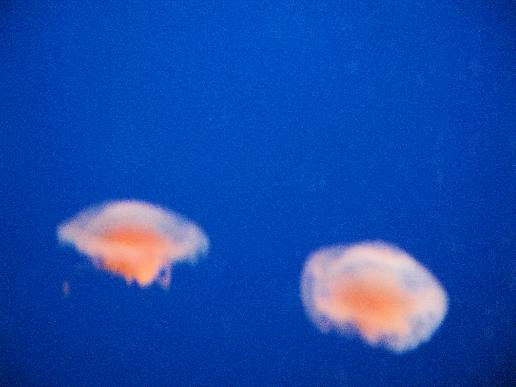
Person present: No